Bernardo Bembo

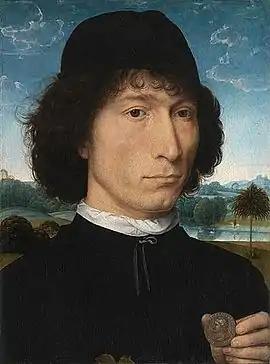
Hans Memling's "Portrait of a Man with a Roman Medal" (c. 1480) may be a portrait of Bembo

Bembo was the son of Nicolò Bembo of the Bembo family and Elisabetta di Andrea Paruta. He studied philosophy at the University of Padua, earning a doctorate of arts under the guidance of Gaetano da Thiene on 10 November 1455. He continued to study law thereafter, finally earning his doctor of both laws degree on 19 January 1465. He continued to live in Padua until 1468. During his Paduan period, he visited Rome as part of a congratulatory embassy to Pope Calixtus III (1455), delivered congratulations to Doge Cristoforo Moro on behalf of the law students (1462) and delivered the eulogy at the funeral for Bertoldo d'Este (8 March 1464). He married his first wife, Elena di Matteo of the Morosini family, in 1462. Widowed, he married a second time to Elena Marcello, the mother of Pietro.